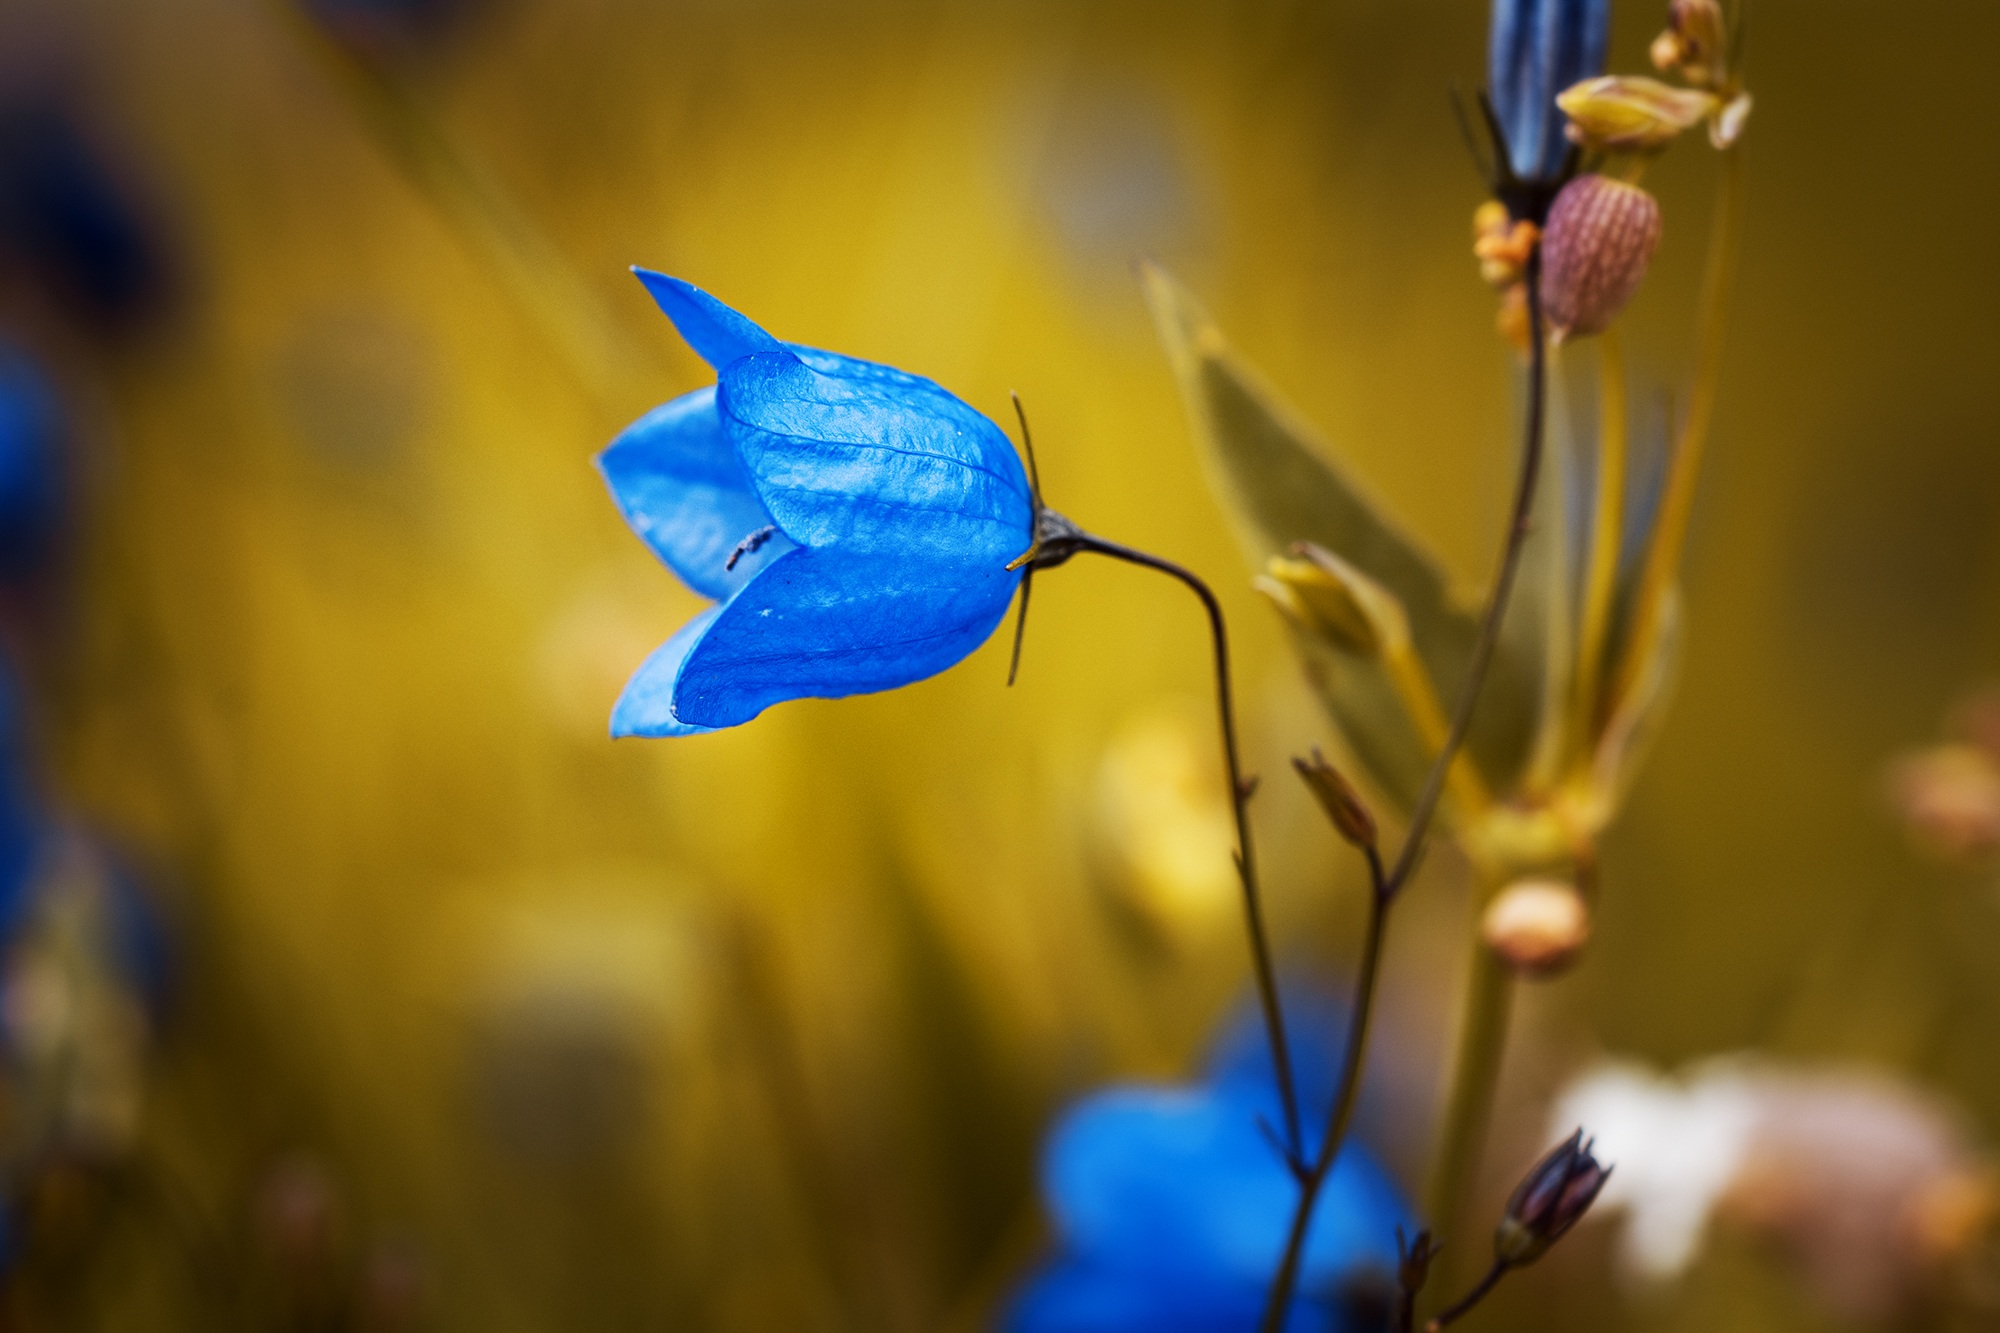
nature, blossom, plant, photography, meadow, sunlight, leaf, flower, petal, bloom, summer, evening, color, blue, yellow, close, flora, wildflower, close up, pointed flower, macro photography, flowering plant, round leaved bellflower, campanula rotundifolia, plant stem, land plant